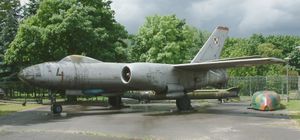
NATO-rapporteringsnavn / Østblokkens fly / Bombefly
Il-28 'Beagle'
NATO-rapporteringsnavne er navne givet til kinesisk, sovjetisk og siden russisk militærudstyr af Air Standardization Coordinating Committee. Navnene er givet for at identificere udstyret, selvom det rigtige navn ikke var kendt. NATO overtog ASCC's system og da NATO er mere kendt end ASCC hedder det NATO-rapporteringsnavne.